24th Arabian Gulf Cup

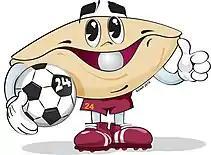

On 12 November 2019, the national teams of Bahrain, Saudi Arabia and the United Arab Emirates decided to participate in the competition after boycotting it earlier.